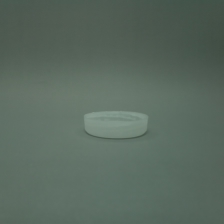
Color: white/transparent
Cap type: standard cap